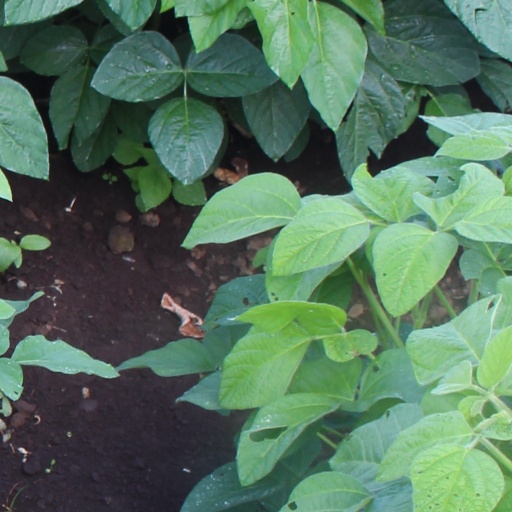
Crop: soybean